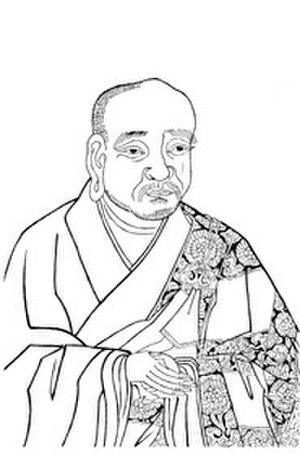
Ashvaghosha, mot sanskrit signifiant « hennissement », aśva:cheval; ghoṣa: cri; était un philosophe et poète bouddhiste d'Inde, né à Ayodhya dans le nord. Il est considéré comme le premier dramatiste sanskrit, et l'un des plus grands poètes avec Kalidasa.